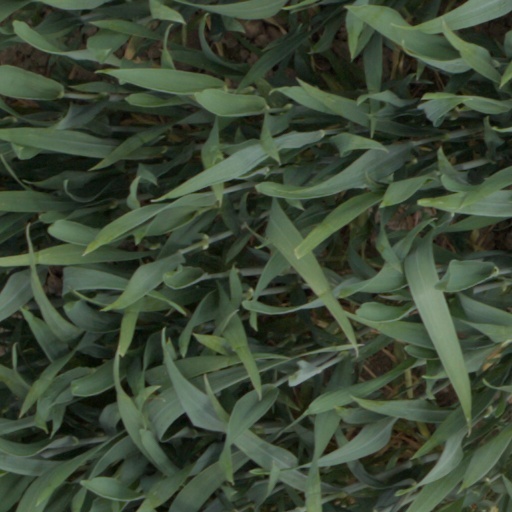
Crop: wheat